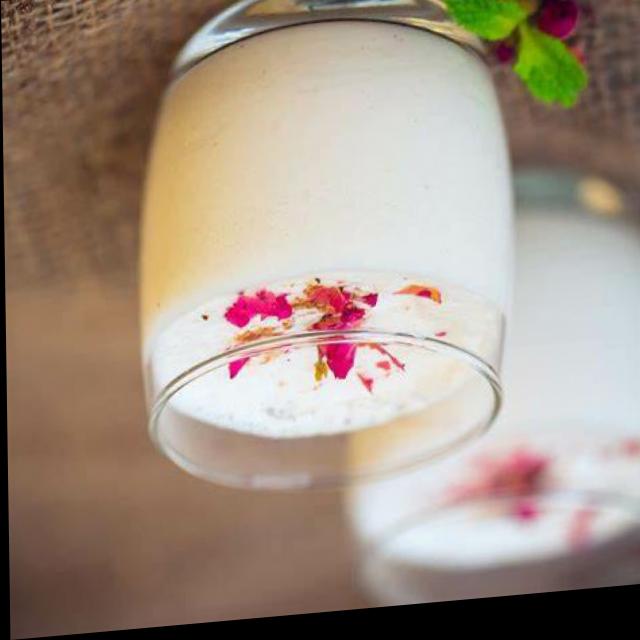
Dish: lassi